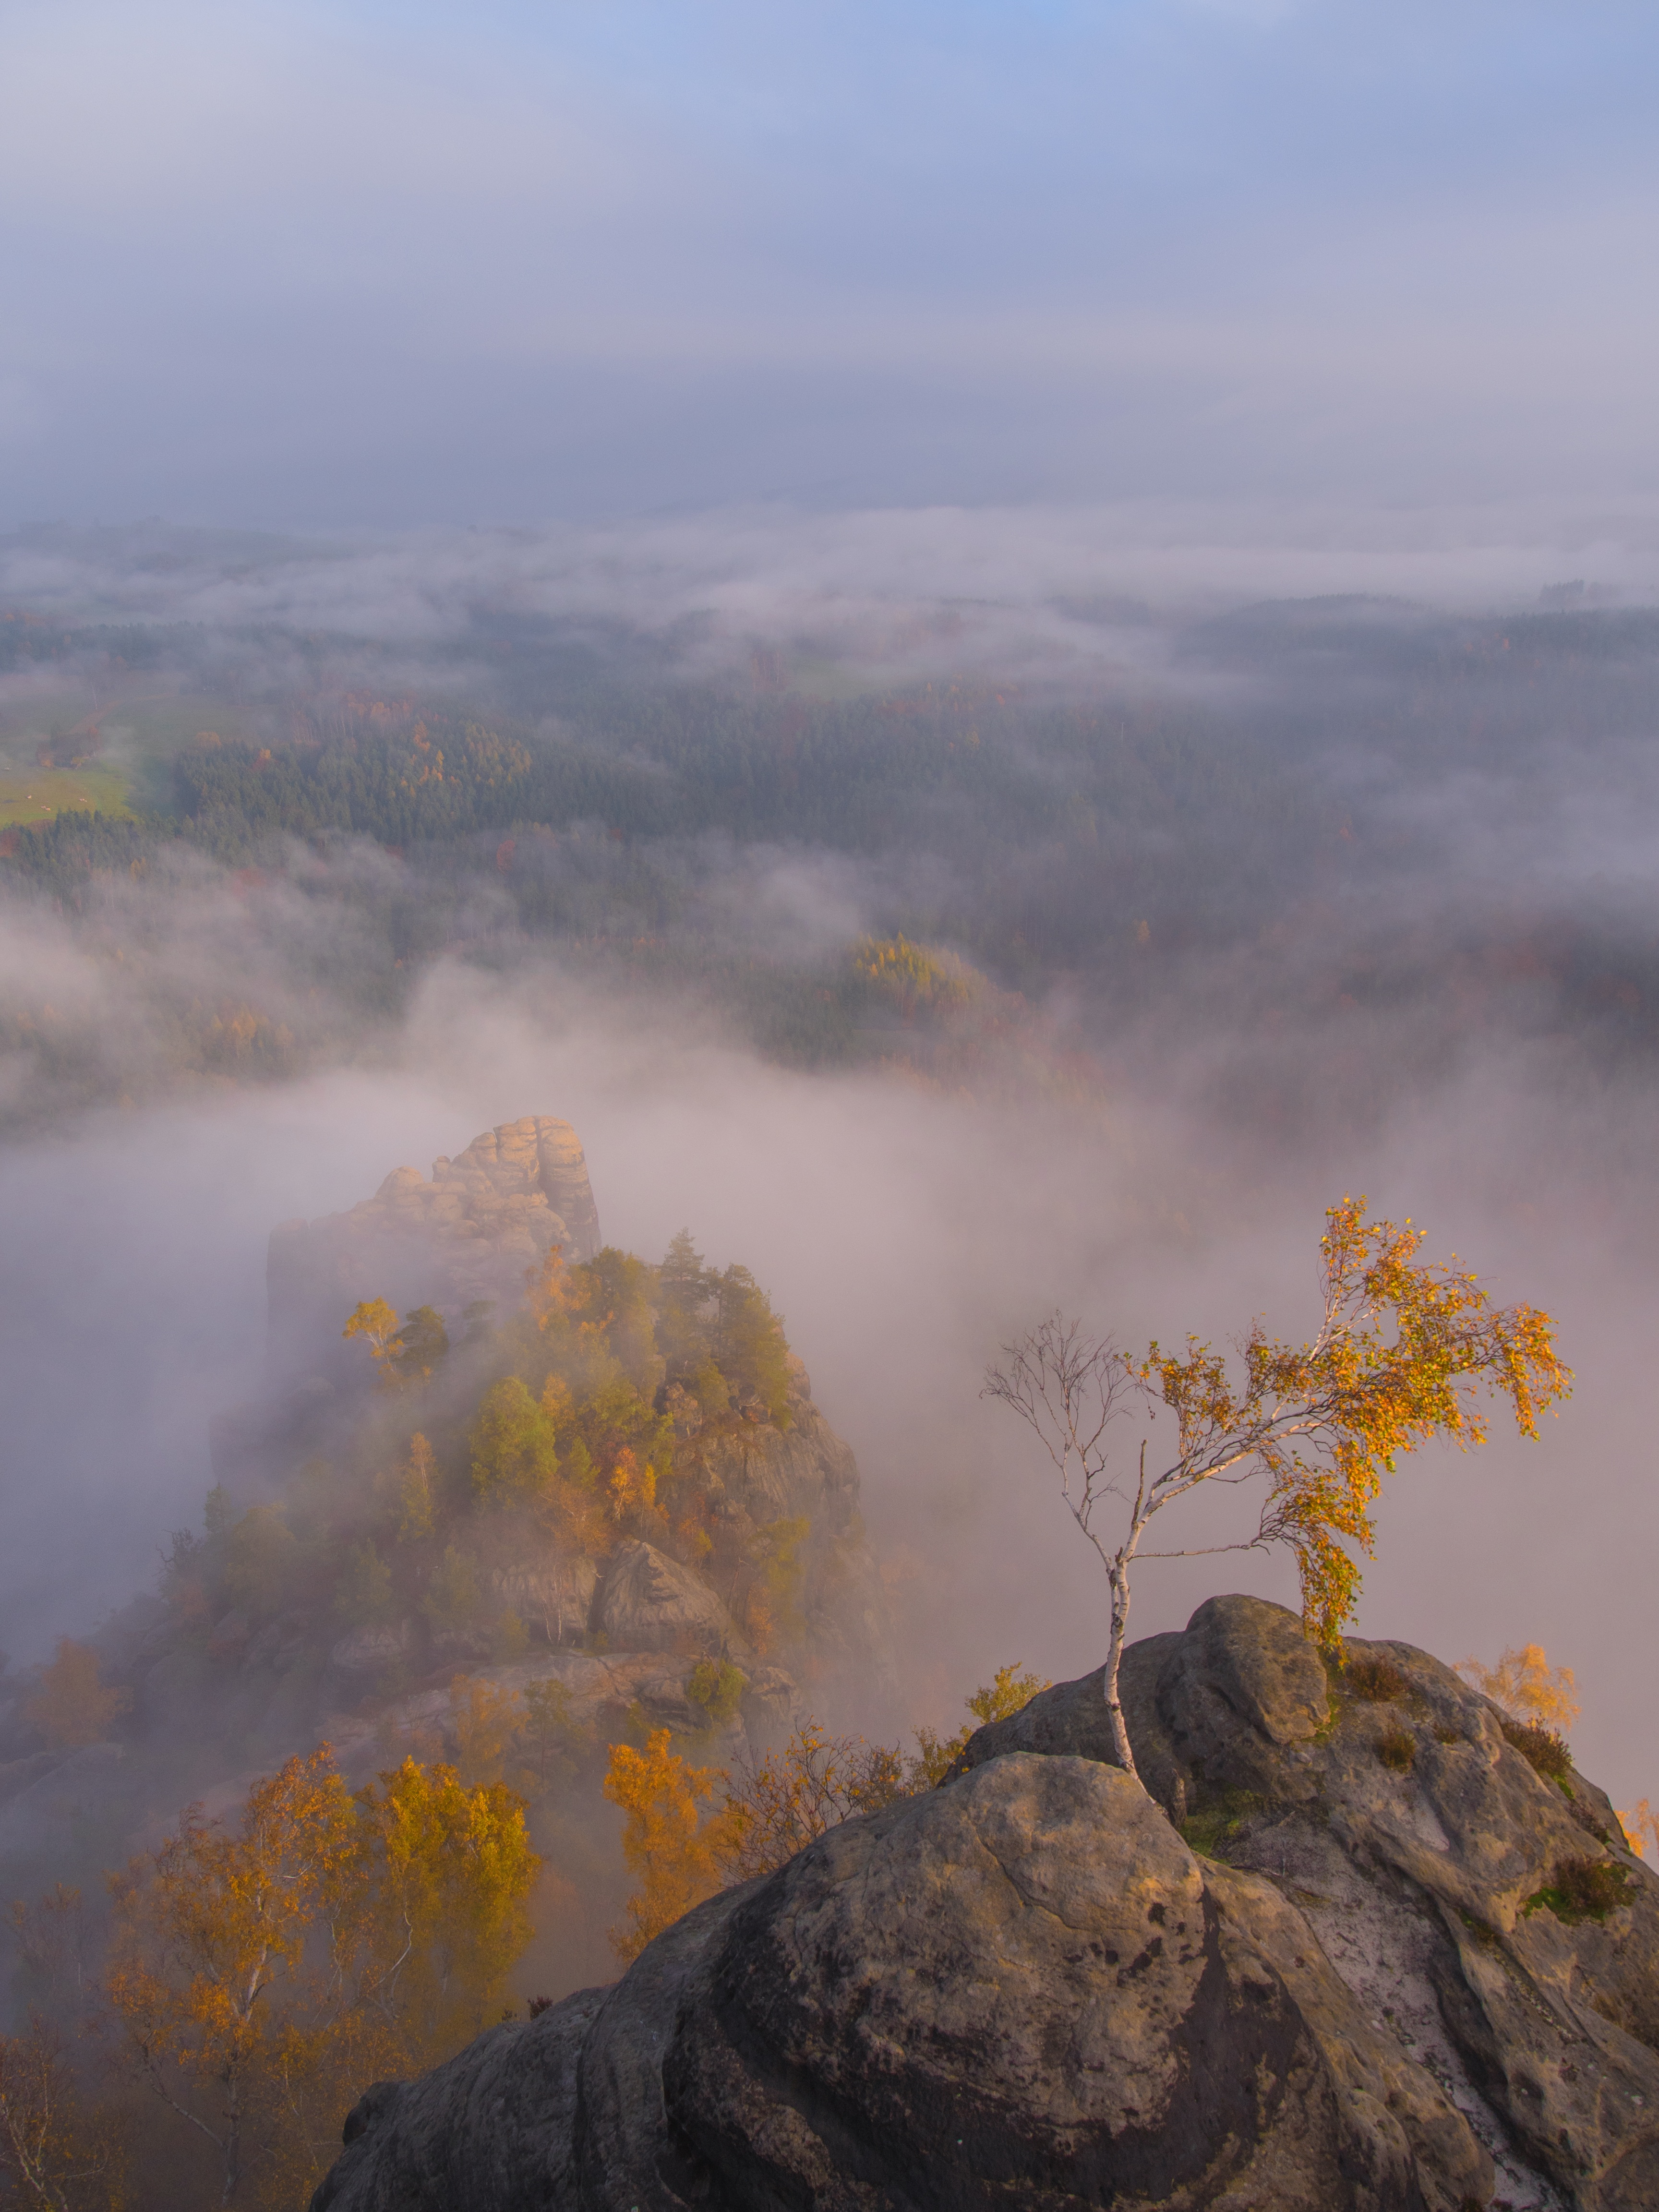
landscape, nature, rock, wilderness, mountain, cloud, fog, sunrise, mist, hiking, morning, hill, dawn, reflection, autumn, weather, ridge, summit, clouds, geology, mountains, wintry, saxon switzerland, atmospheric phenomenon, atmosphere of earth, mountainous landforms